Plasmepsin II

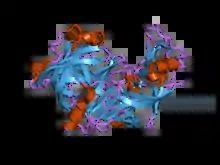

Plasmepsin II ("aspartic hemoglobinase II", "PFAPD") is an enzyme. This enzyme catalyses the following chemical reaction